Luis Matos (baseball, born 1978)

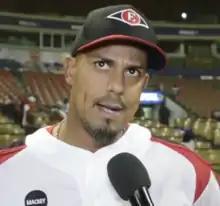
Matos with Leones del Escogido in 2020

Luis David Matos (born October 30, 1978) is a Puerto Rican former professional baseball outfielder. He played in Major League Baseball for the Baltimore Orioles between 2000 and 2006 and briefly for the Washington Nationals in late 2006. He most recently played for the Piratas de Campeche in the Mexican League. He bats and throws right-handed.